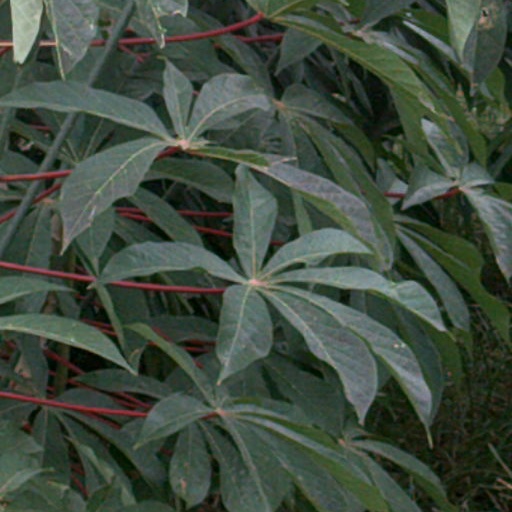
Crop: cassava